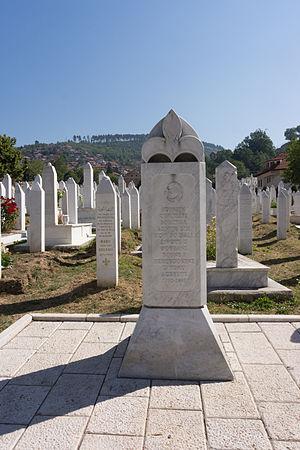
Cimetière de Kovači, Sarajevo.
Le cimetière de Kovači est un cimetière musulman situé en Bosnie-Herzégovine, sur le territoire de la Ville de Sarajevo. Occupé peut-être depuis le XIVᵉ siècle, il est inscrit sur la liste des monuments nationaux de Bosnie-Herzégovine.